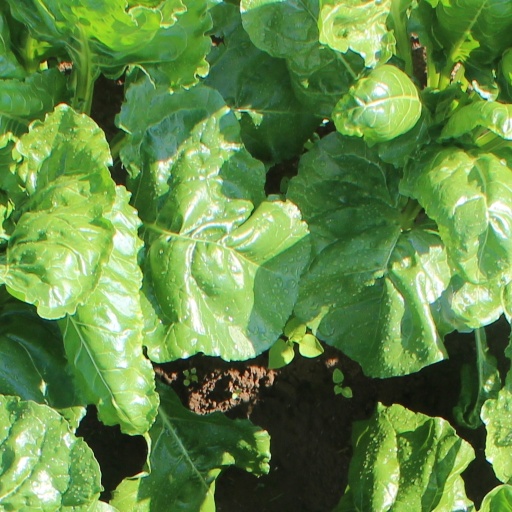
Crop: sugar beet